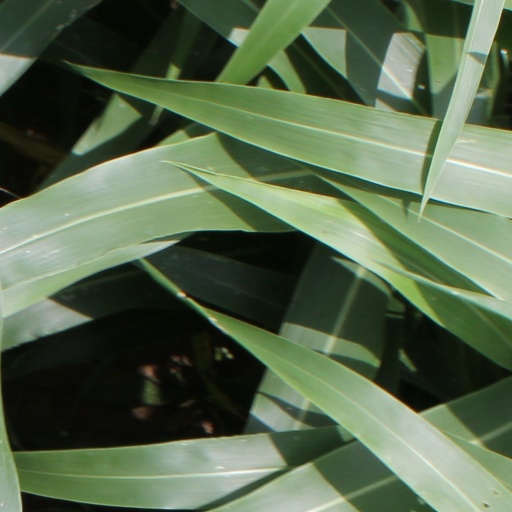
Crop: sorghum